HMS E40

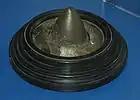
The shell that embedded itself in the conning tower of HMS "E40" causing the submarine to dive to 330 feet.

During her World War I service while patrolling Scandinavian waters "E40" encountered a U-boat. As the submarine dived the captain was hit with shrapnel and had to be dragged in; the hatch stuck and the vessel took on water, going straight to the bottom. After an hour the air was poor; with the captain unconscious, the first lieutenant asked the crew if he could use the remaining oxygen to try to raise the submarine. This succeeded and the "E40" managed to get back to Middlesbrough where it had been posted missing, presumed sunk. The captain survived. HMS "E40" was sold on 14 December 1921.